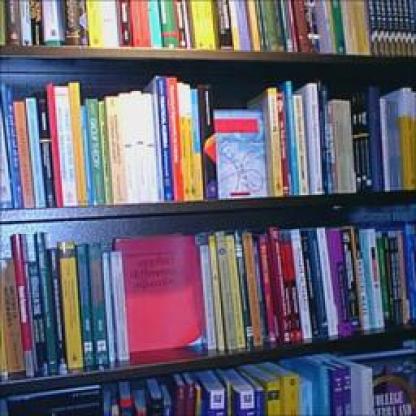
Scene: Indoor